Courtice Pounds

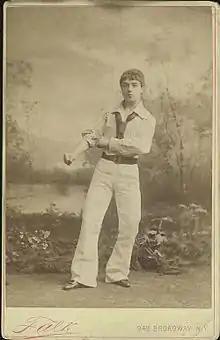
As Richard in "Ruddygore" (New York, 1887)

Pounds was born in Pimlico, London, the only son and eldest child of five, of Charles Pounds (1833–1903), a builder, and his wife Mary Ann Jane, "née" Curtice (1833–1877), a well-known singer. After his mother died, his father remarried and had four more sons. He was educated at St. Mark's College, Chelsea. Pounds was a choirboy at St. Saviour's church, Pimlico, and also sang at St. Stephen's church, Kensington, and the Italian Church, Hatton Garden. When his voice broke, he went to work for his father, but continued to study music. He studied at the Royal Academy of Music and returned to St. Stephen's as tenor soloist. He sang in variety at the Royal Aquarium theatre for six months while working as a builder.